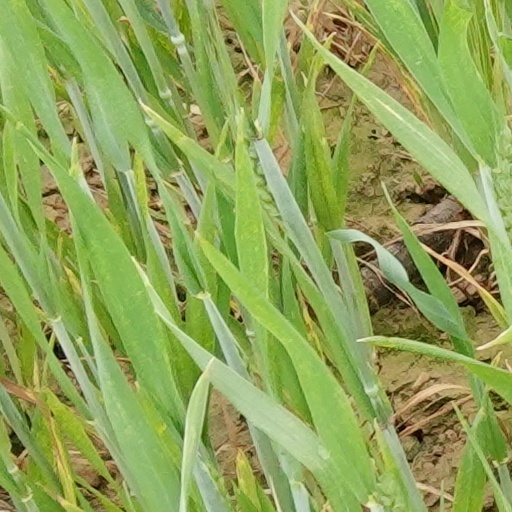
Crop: wheat